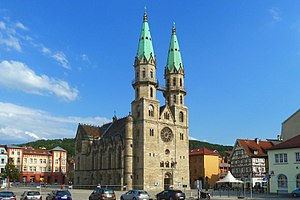
Meiningen
evangeliske kirke
Meiningen er en by i den tyske delstat, fristaten Thüringen. Meiningen er hovedstaden af distriktet Schmalkalden-Meiningen. Her bor ca. 21 500 mennesker, og byen har en udstrækning på ca. 60 km².